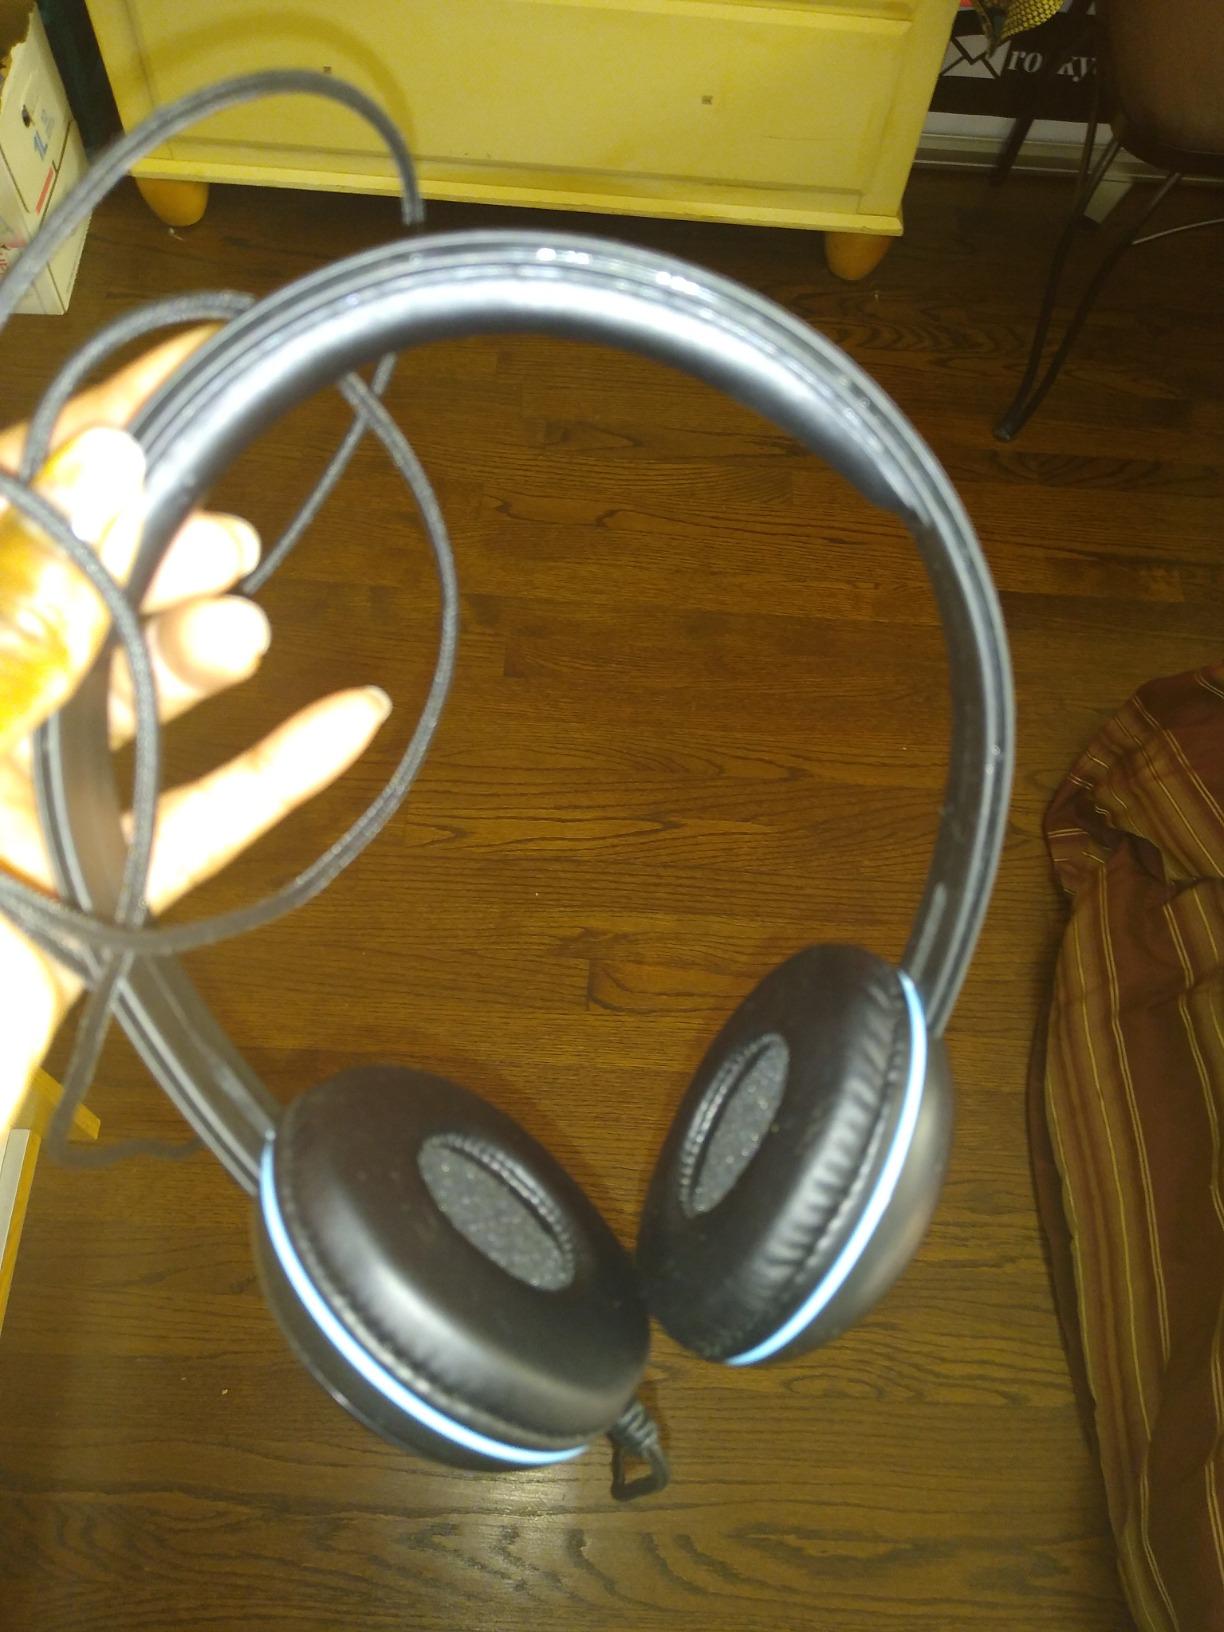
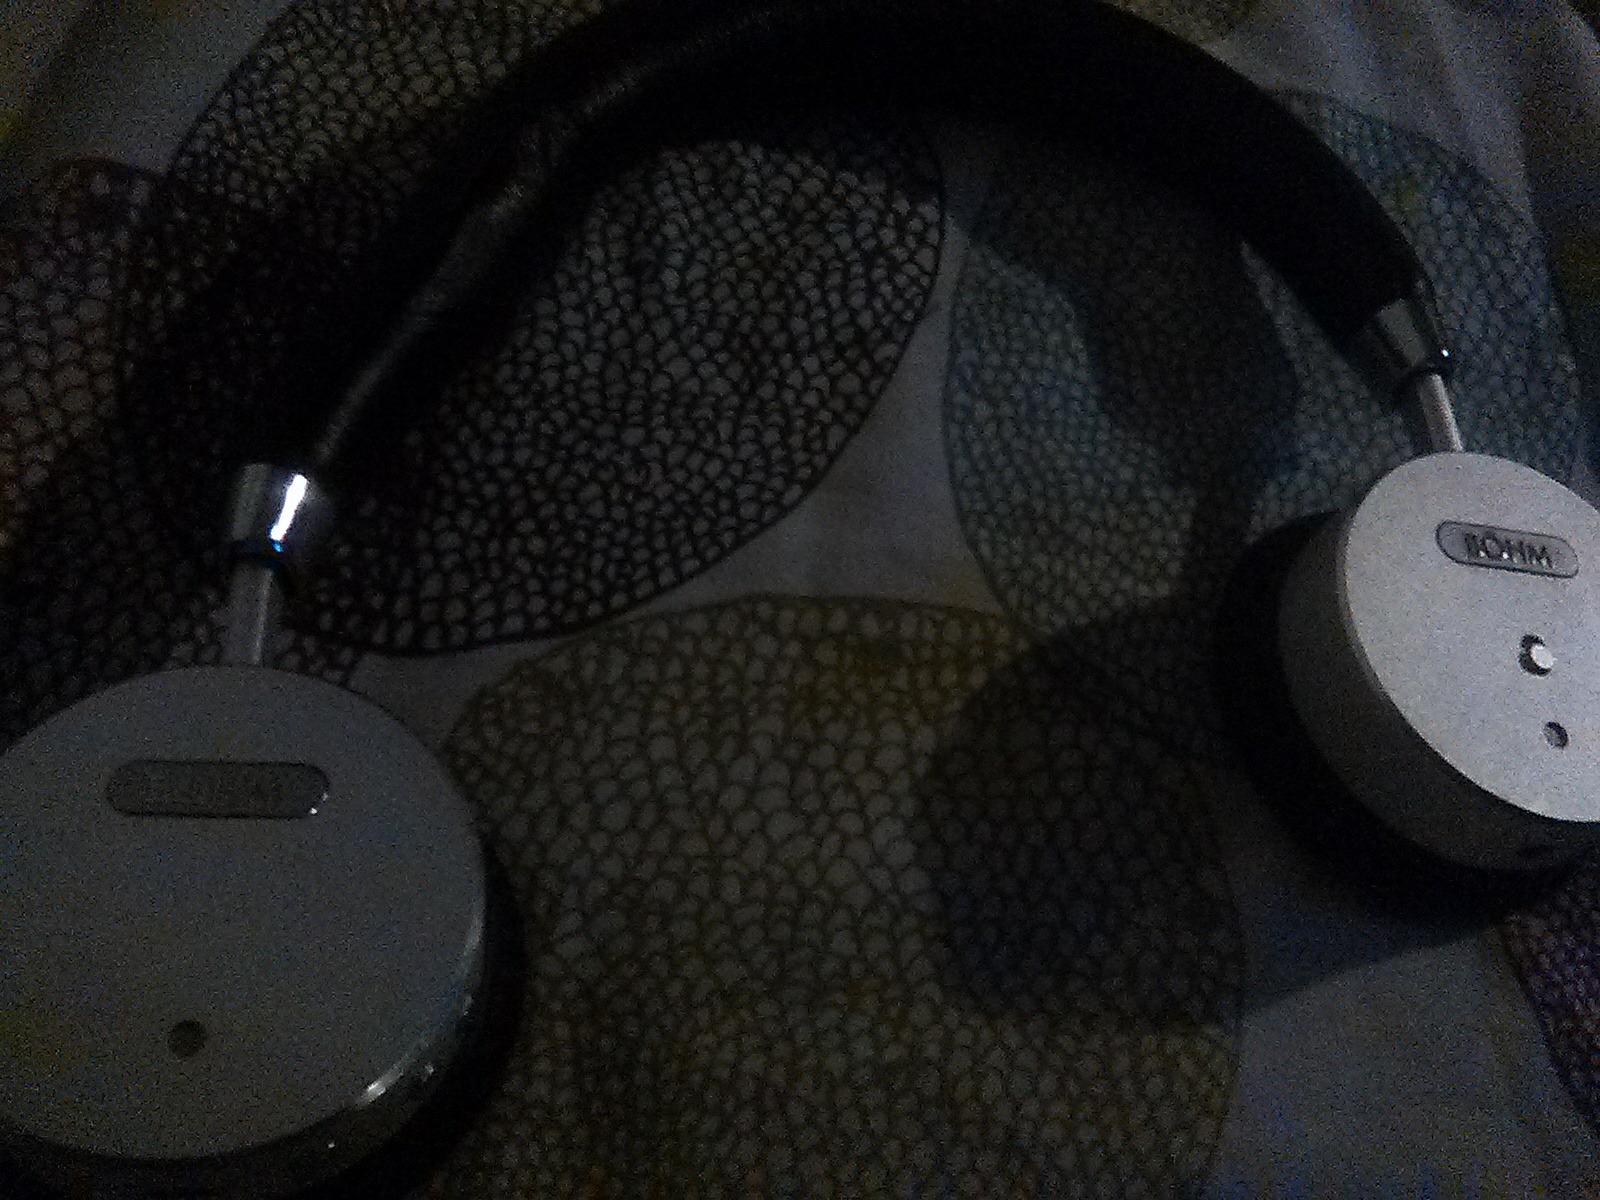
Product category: headphones
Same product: no